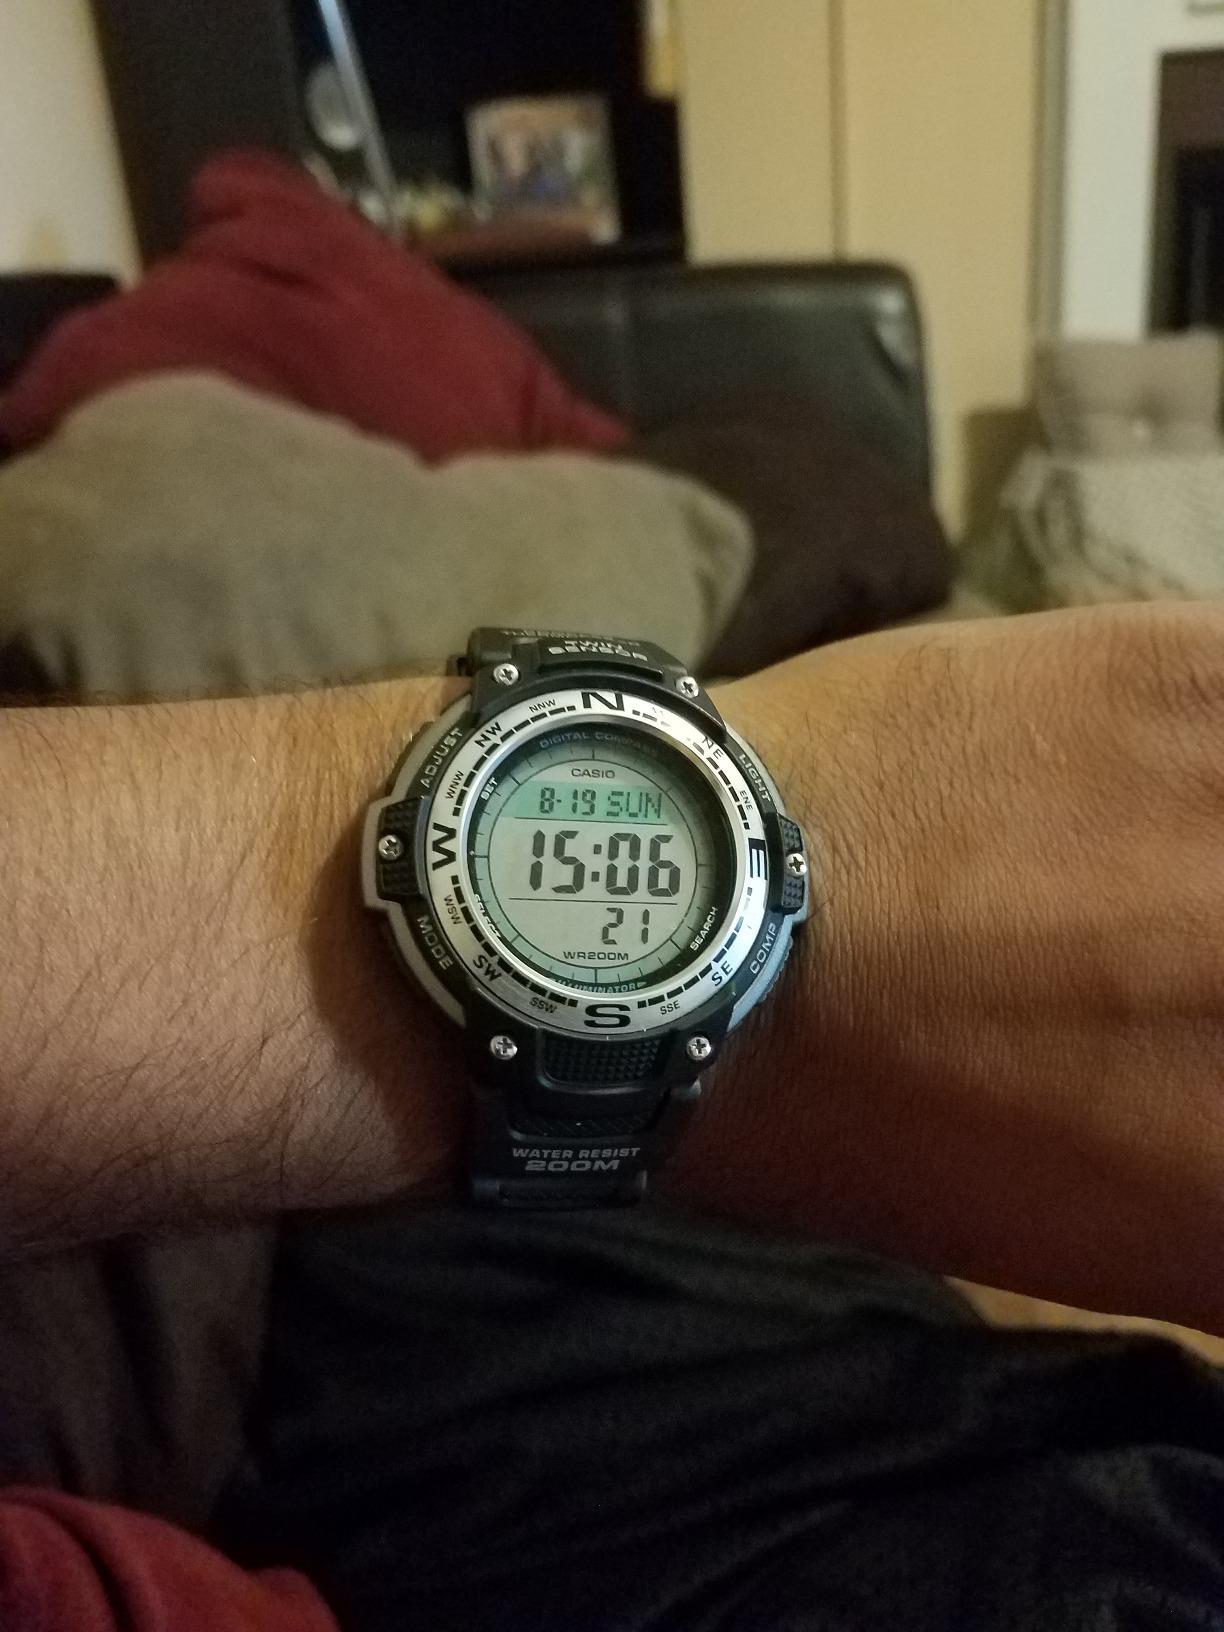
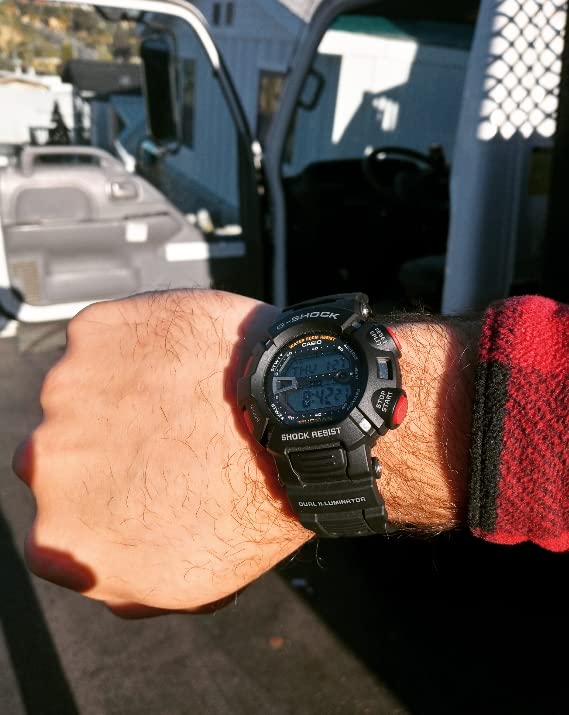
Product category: accessories_watch
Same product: no